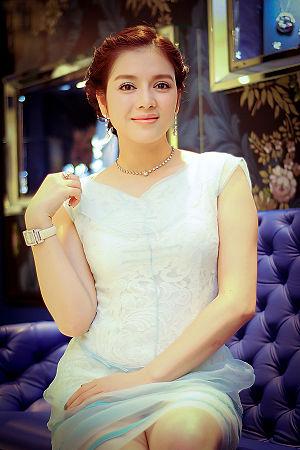
Trần Thị Thanh Nhàn, née le 19 juillet 1982 à Vũng Tàu, mieux connue sous son nom de scène, Lý Nhã Kỳ, est une actrice, mannequin et femme d'affaires vietnamienne.